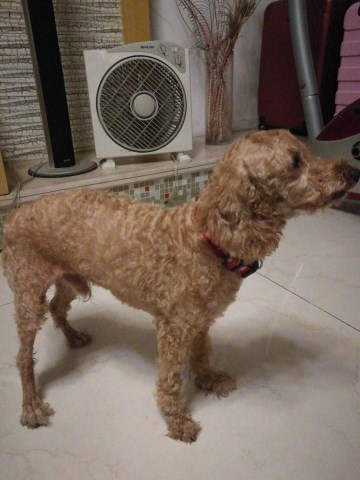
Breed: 2925-n000114-toy_poodle